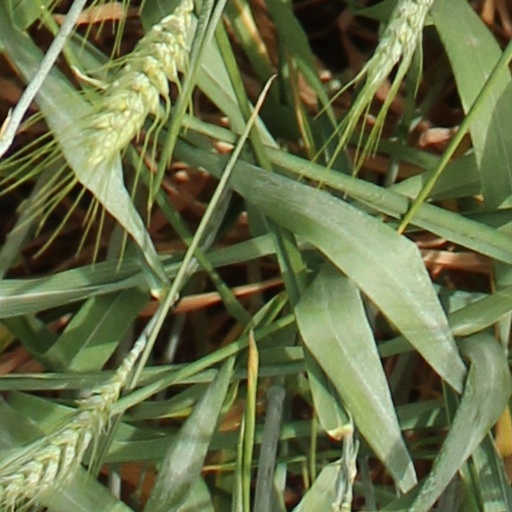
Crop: wheat